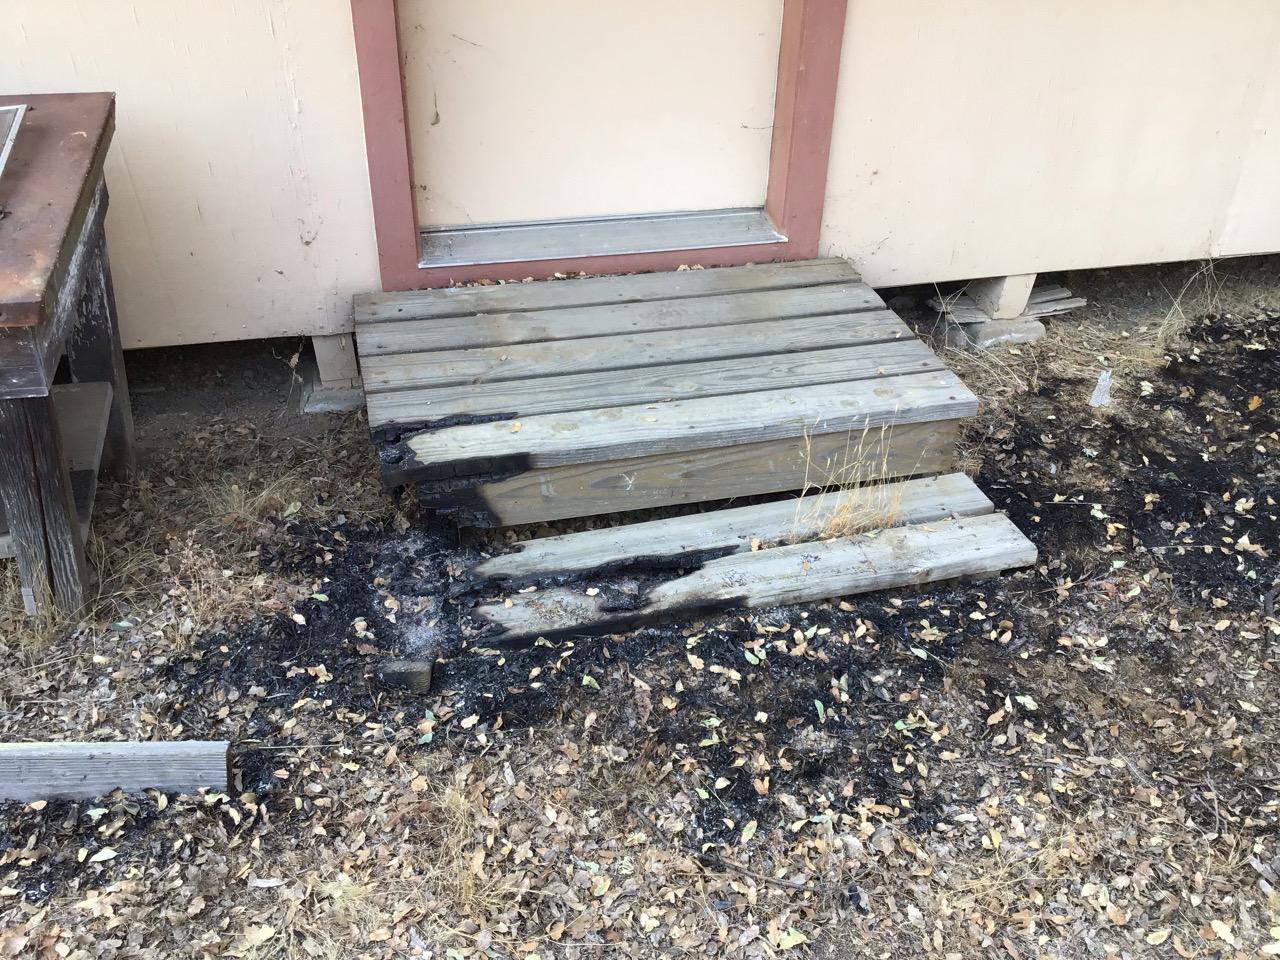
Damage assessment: affected